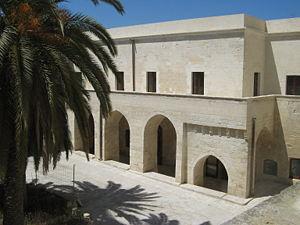
Dans le Salento se trouvent de nombreux châteaux et palais fortifiés construits au cours des diverse périodes historiques par les familles colonisatrices, parfois en modifiant ceux qui étaient pré-existants.